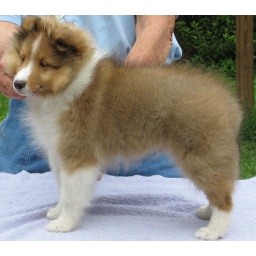
This puppy has gone to his new home in Ohio. He will have a great time!